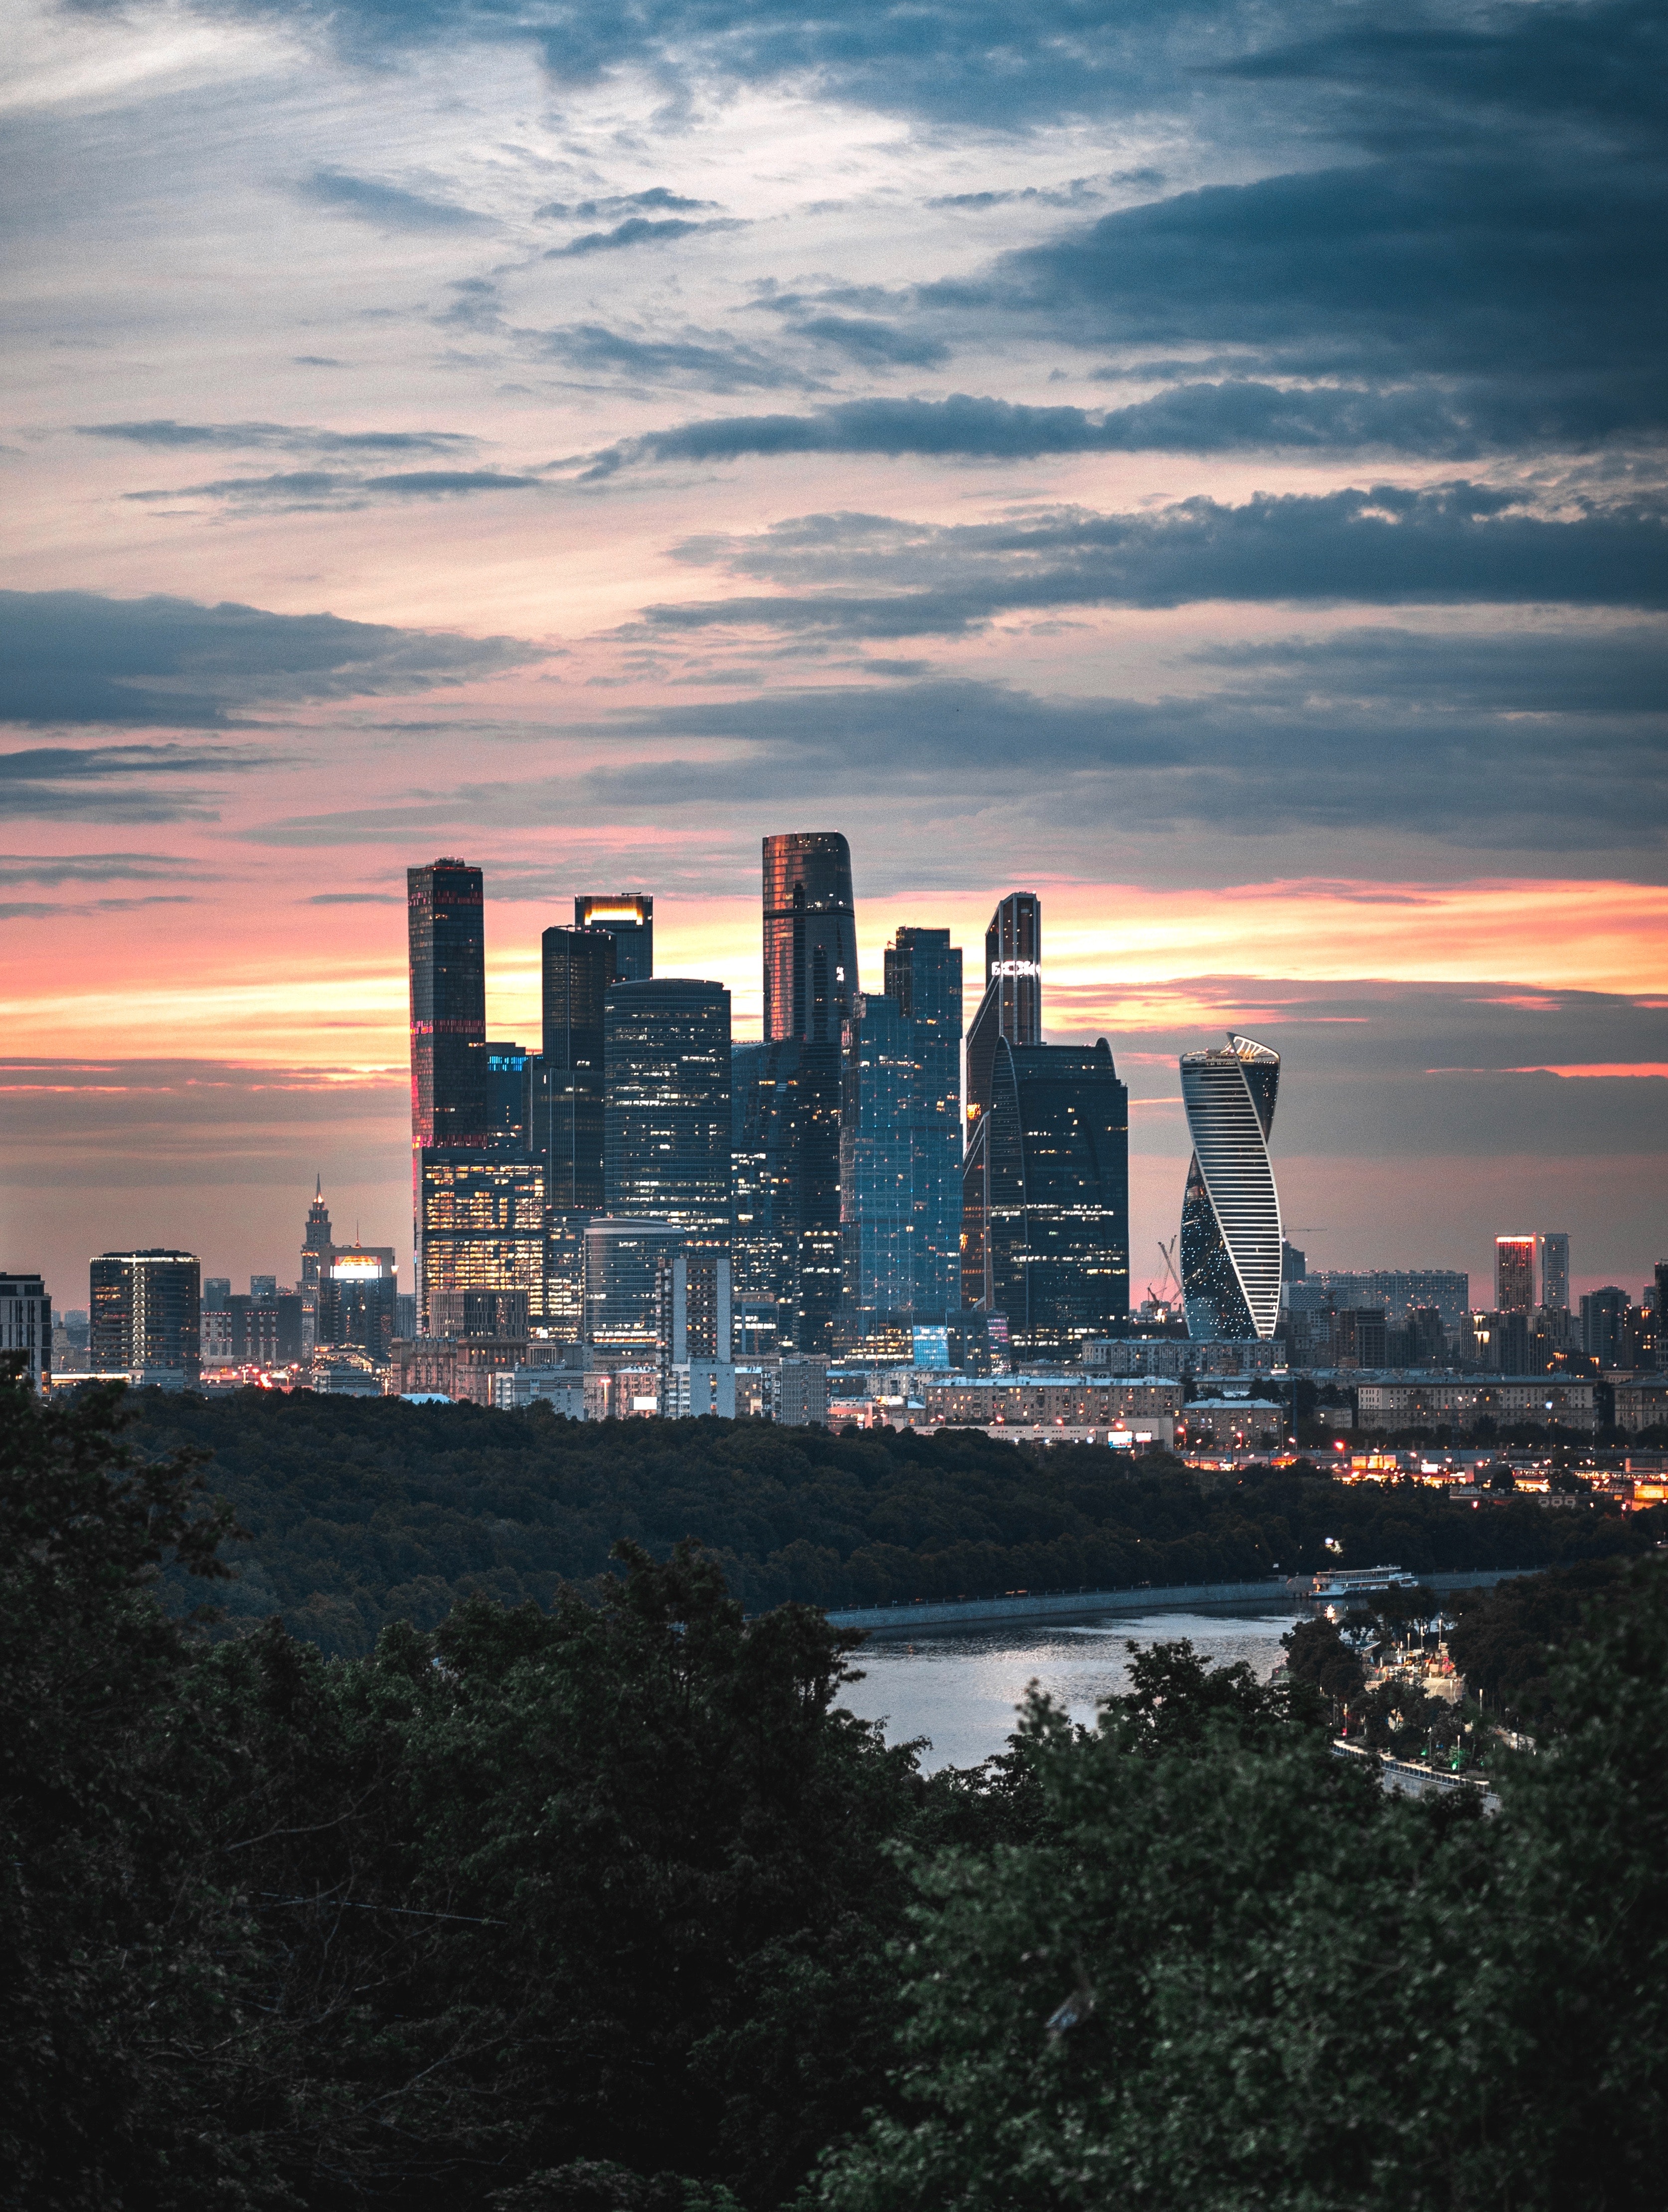
city, cloud, sky, skyscraper, building, water, atmosphere, daytime, tower block, afterglow, natural landscape, cityscape, dusk, world, condominium, landscape, horizon, tree, morning, metropolitan area, landmark, Tints and shades, lake, metropolis, urban area, human settlement, sunset, mixed use, reflection, sunrise, downtown, evening, night, urban design, art, skyline, darkness, apartment, red sky at morning, dawn, reservoir, commercial building, river, cumulus, headquarters, tower